Ennatosaurus

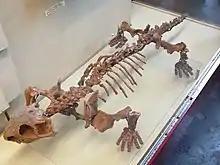
Composite skeleton of "Ennatosaurus tecton" in Moscow Paleontological Museum.

The postcranial skeleton also shows many original characters. The vertebral centra of all regions of the body are characterized by the presence of two well-developed ventrolateral pits, deep and elongated anteroposteriorly. The neural spines of the vertebrae show a diamond-shaped section along its entire length, a condition similar to that observed in "Ruthenosaurus". The vertebrae of the "lumbar region" are characterized by the absence of fused or co-ossified ribs (a characteristic to be taken with caution given the juvenile condition of the specimens). The humerus has a robust ectepicondyle and a not completely closed ectepicondylar foramen. A deep and well marked fossa is present immediately behind the acetabular buttress of the ilium. The femur is very characteristic, its proximal articular surface is much wider dorsoventrally than anteroposteriorly and an elevated and robust bony crest extends from the narrowest part of the shaft to the top of the posterior condyle with which it merges to form a single support structure. The intertrochanteric fossa is much more developed mediolaterally than anteroposteriorly in relation with the conformation of the proximal articular surface. The tibia is distinguished by its flattened shaft with a subelliptic and non-circular cross section, as is the case in most caseids which have not undergone diagenetic deformation. The manus is not fully known and the preserved elements indicate a phalangeal formula 2-2-3-?-2. It was probably similar to that of the foot, more complete, whose formula is 2-2-3-3-2. The toes are short and terminated by small unguals similar to blunt claws.